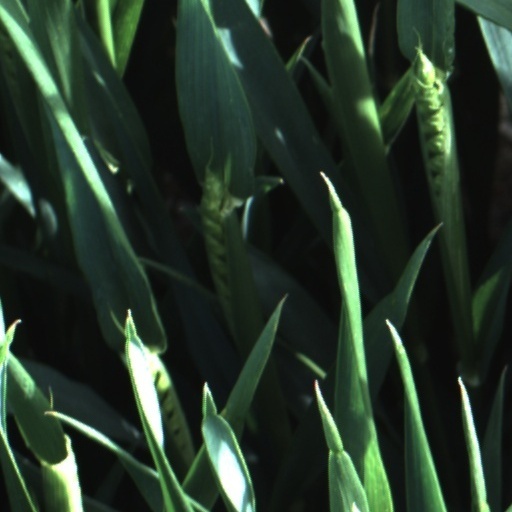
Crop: wheat